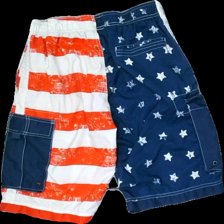
View: back
Type: Shorts
Category: Men
Brand: Not in the list
Brand text on label: BLEND
Colors: Multicolor, Blue, White, Red
Material: 100%polyester
Pattern: Other
Cut: Regular
Size: M
Season: Summer
Trend: Sports
Stains: Major
Price range: <50
Recommended usage: Export